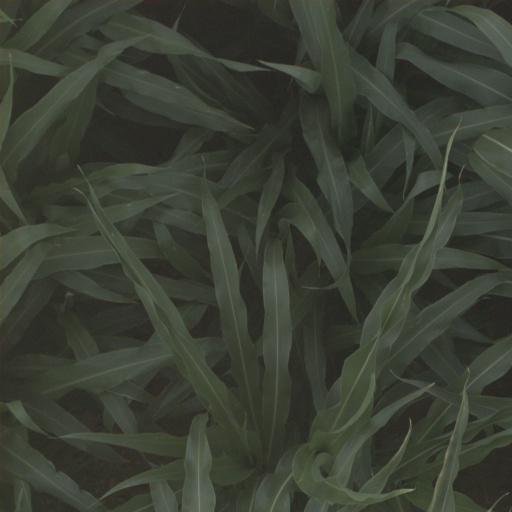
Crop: sorghum